VanJess

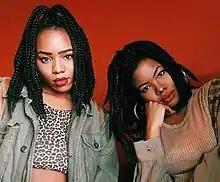
Left to right: Ivana and Jessica Nwokike

VanJess was a Nigerian-American R&B duo composed of sisters Ivana and Jessica Nwokike. The duo began their career on YouTube performing cover songs. After one of their videos, a cover of Drake's "Headlines", had viral success, they decided to pursue a serious career in music. In 2011, the duo hired a manager and recorded in a studio for the first time. On November 12, 2018, the group announced that they had signed to the RCA joint venture label Keep Cool. Thus far in their career, VanJess has released one studio album, "Silk Canvas", and one EP, "Homegrown".